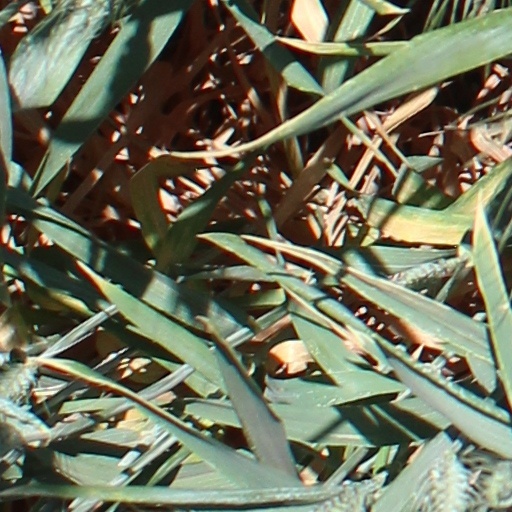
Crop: wheat